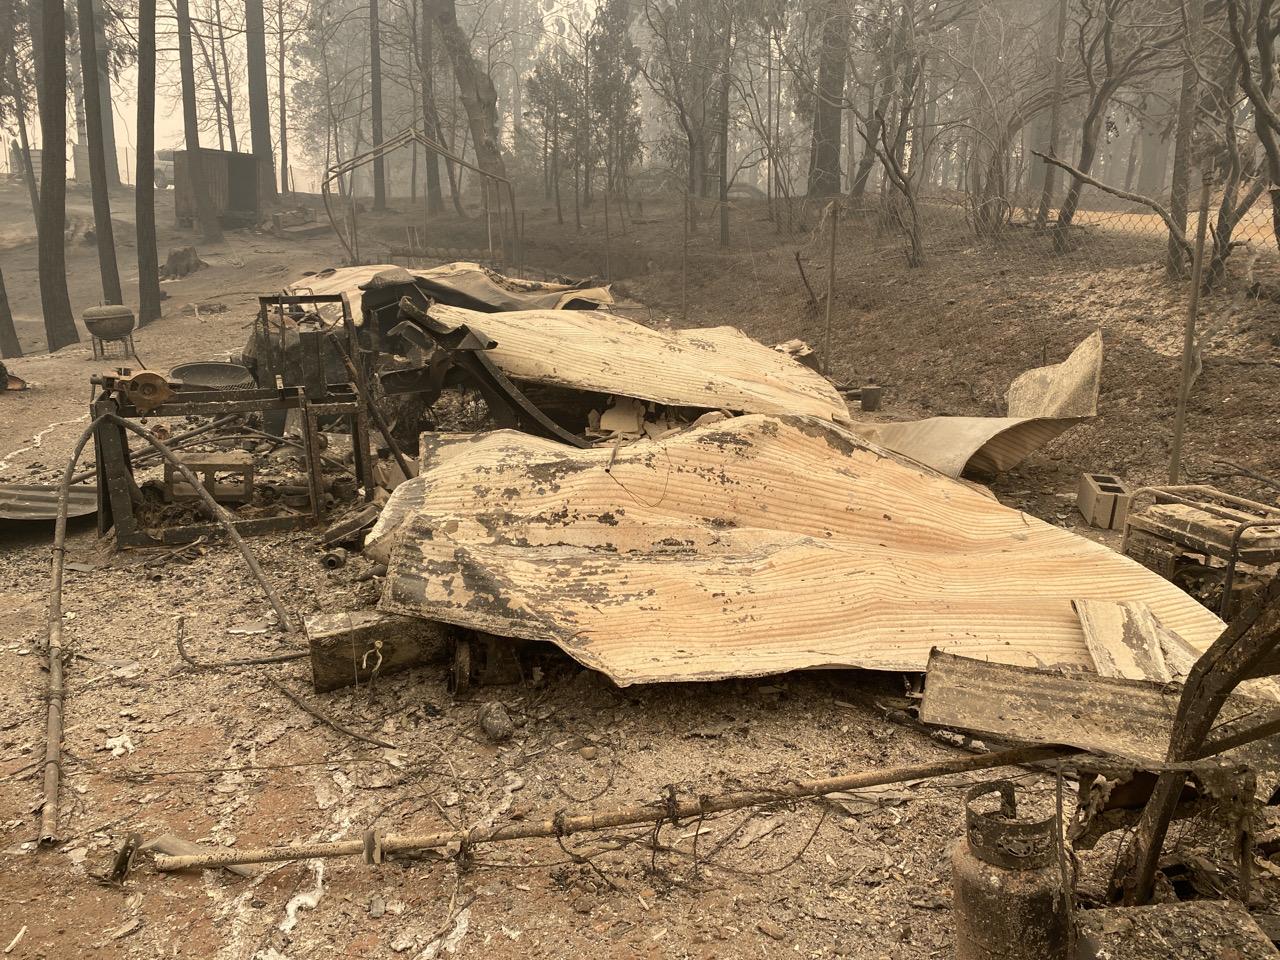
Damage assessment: destroyed